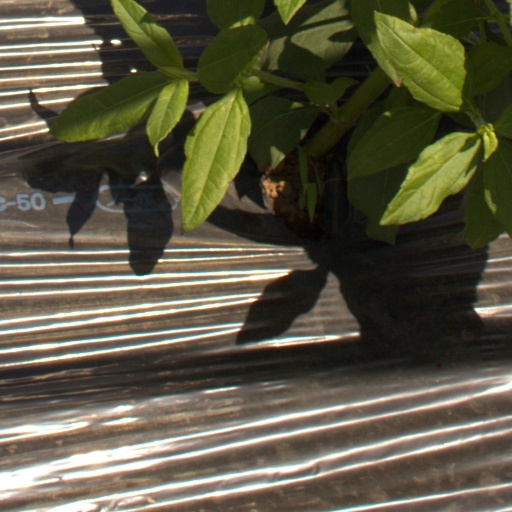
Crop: Jerusalem artichoke